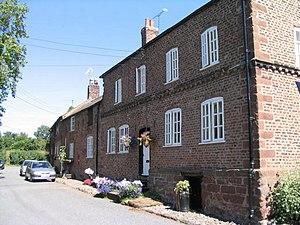
Shotwick est un village et une civil parish située dans l'autorité unitaire de Cheshire West and Chester, dans le comté traditionnel du Cheshire, en Angleterre ; le village est proche de la frontière avec le Pays de Galles.